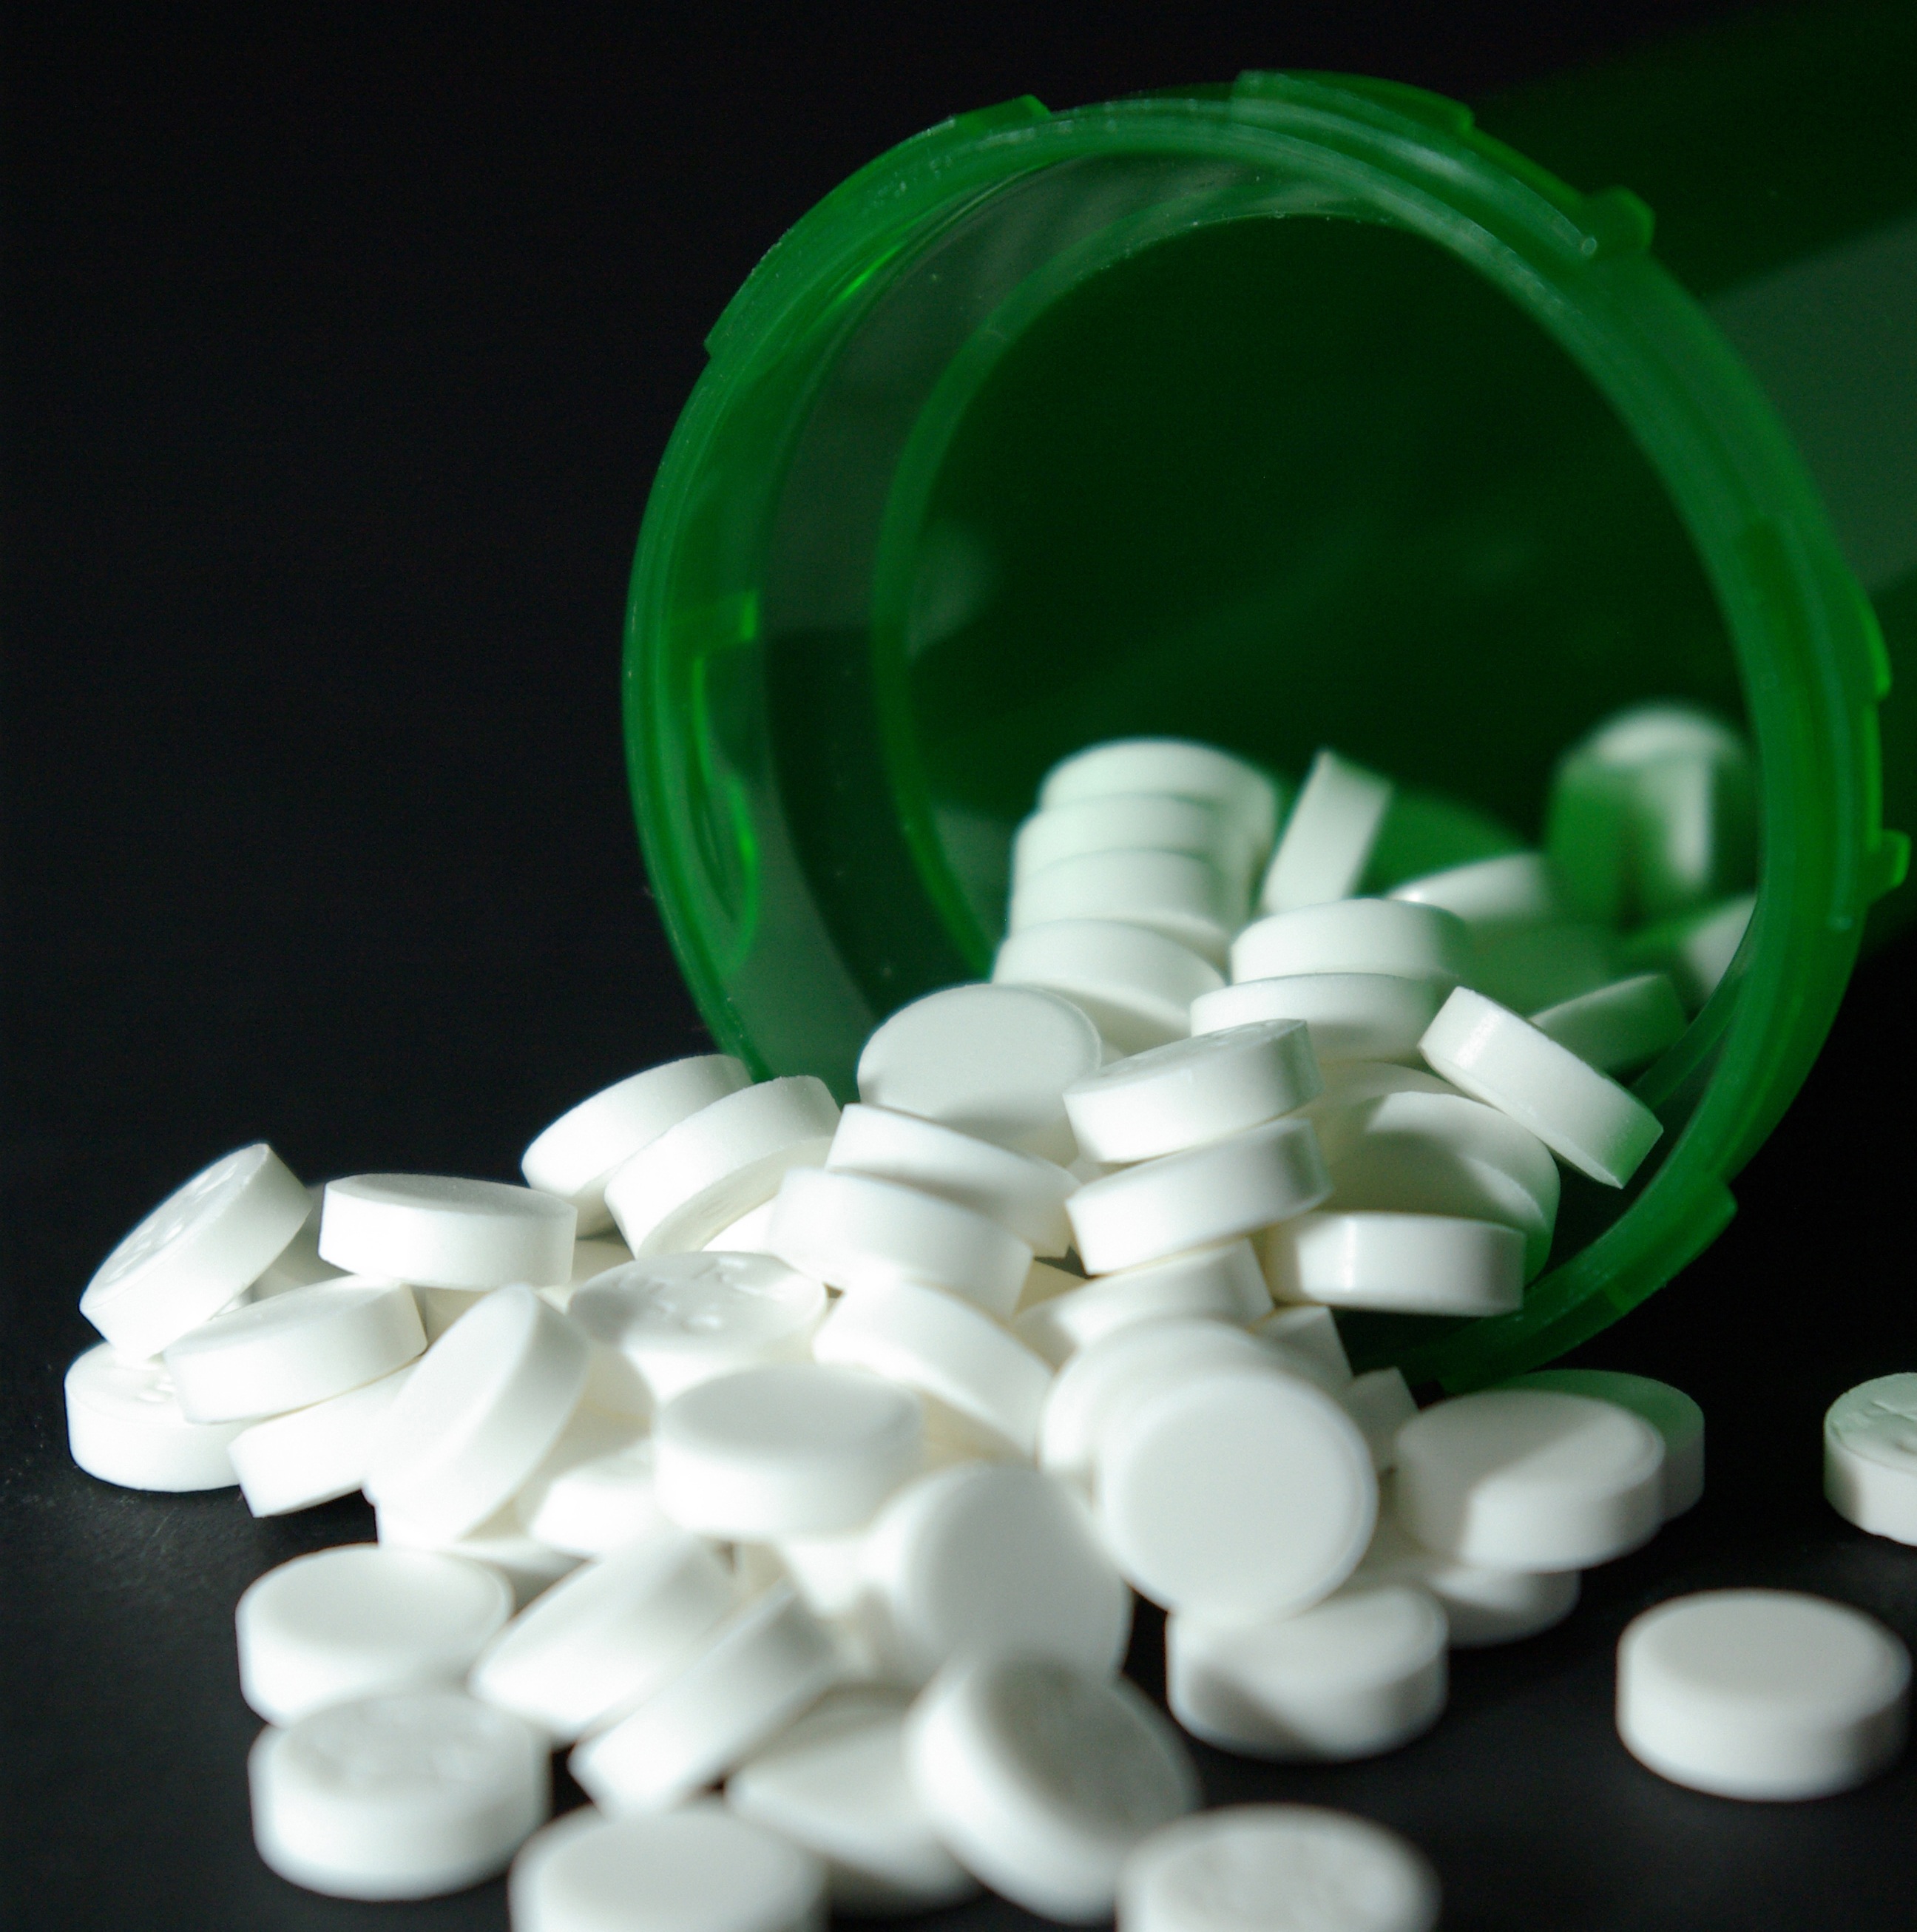
white, petal, glass, green, medicine, health, circle, close up, jewellery, sphere, hospital, prescription, pills, games, medical, drugs, medication, treatment, macro photography, healthcare, cure, pharmaceutical, remedy, health care, meds